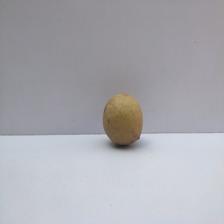
Size: Small